Skaftafell

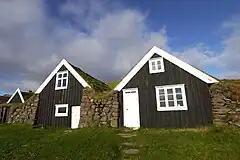
The old farmhouse in Sel.

In earlier times, however, the farmers had supplemented sheep farming by trips to the coast, where they hunted seals and collected eggs. Stranded ships provided excellent material for making various items, and some of the Skaftafell farmers became well known for their crafting talents.